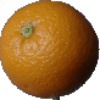
Label: Orange 1